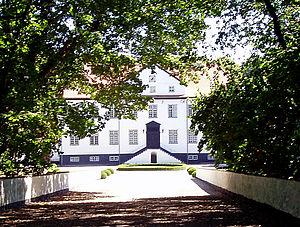
Frederik Krag était un noble danois, fonctionnaire et vice-gouverneur général de Norvège de 1713 à 1721.